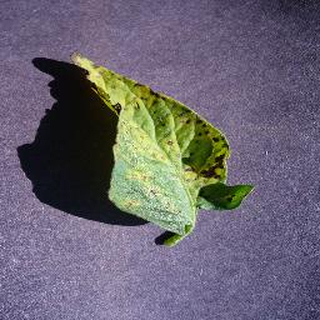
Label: tomato_septoria_leaf_spot